Damian Loeb

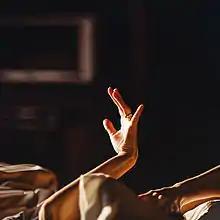
Damian Loeb, "Atmosphere" (2010), oil on linen, 36 x 36 in.

In 2008, five years after his last solo New York exhibition, Loeb’s first show with Acquavella Galleries featured the familiar large cinematic canvases as well as a group of small-scale landscapes, with both series now derived entirely from original photographs taken by Loeb. The New York Times complimented the artist for his “cinematographer's eye for suspenseful scenes,” while another critic wrote that show seemed to juxtapose the well-trod past with a path forward allowing Loeb “to become the 21st-century Turner.” For his 2011 show at the gallery, Loeb took another turn, drawing from his vast and growing archive of digital photographs as source material to present nine nudes of his wife so meticulously rendered that each canvas would take up to six months to complete.